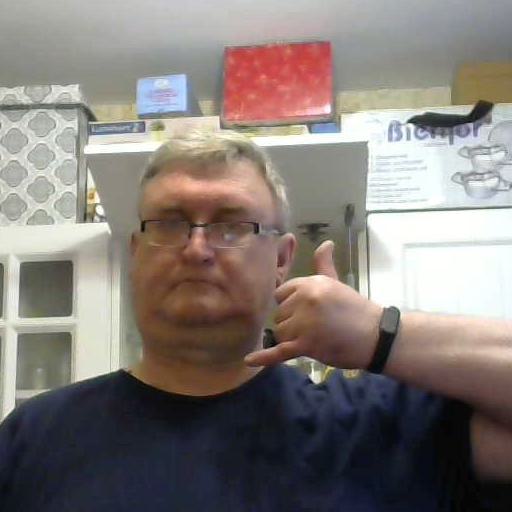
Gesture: call